History of Tokyo

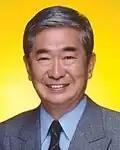
Tokyo governor Shintaro Ishihara in 2003

At noon on Saturday September 1, 1923, the Great Kanto earthquake registered 8.3 on the Richter scale. Seismologists found the epicenter was in Sagami Bay, about 80 km south of Tokyo, where a 100- by 100-kilometer segment of the Philippine oceanic plate broke against the Eurasian continental plate, releasing a massive amount of tectonic energy. Minutes later came the dreaded huge tsunami, with a height of 12 meters. As fires swept across Tokyo, 75% of all buildings suffered severe structural damage. The quake cut most of the water mains. Of the population of 4.5 million, 2% to 3% were killed. Two million people were homeless. Two percent of Japan's total national wealth was destroyed. Nihonbashi, Ginza, and Marunouchi were some of the less devastated areas.